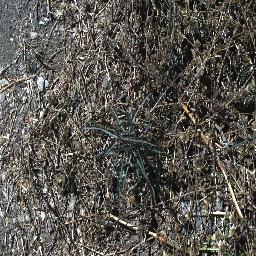
Label: parkinsonia